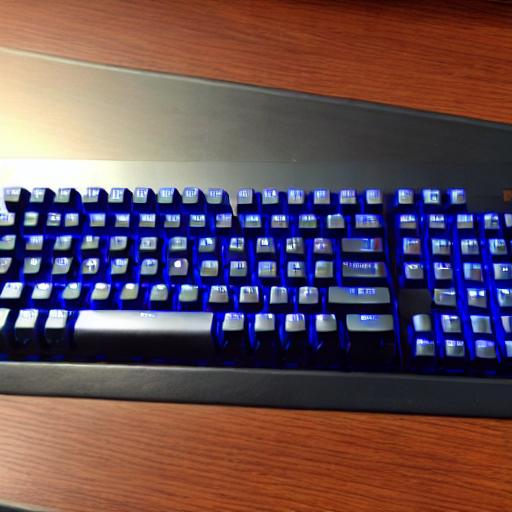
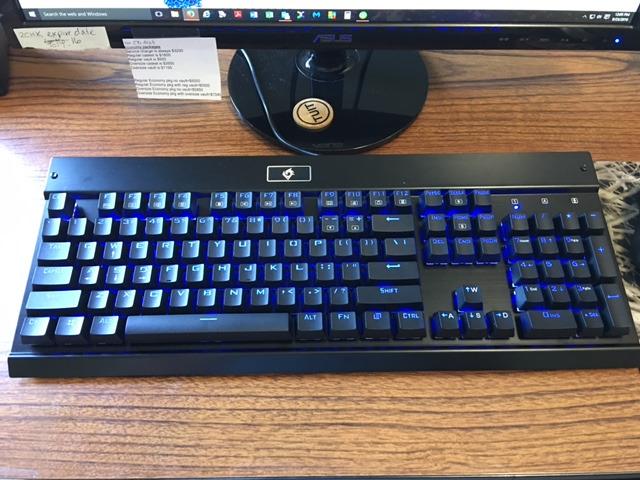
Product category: keyboard
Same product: no